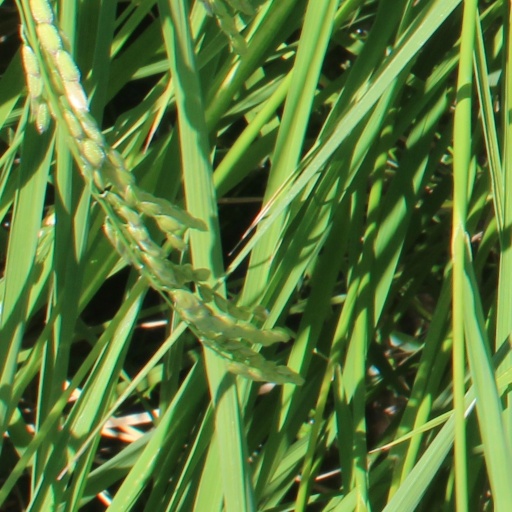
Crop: rice